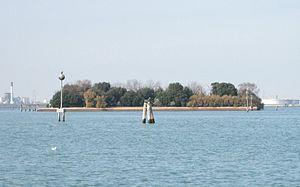
Trezze est une île de la lagune de Venise, en Italie.